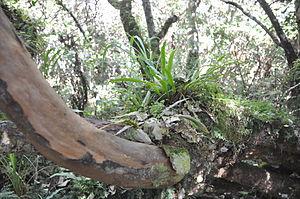
épiphyte_change-écorce
La forêt de bois de couleur des Hauts est une forêt typique des Hauts de l'île de La Réunion, département d'outre-mer français dans le sud-ouest de l'Océan Indien. Elle est remarquable pour sa biodiversité.